Caleb Sturgis

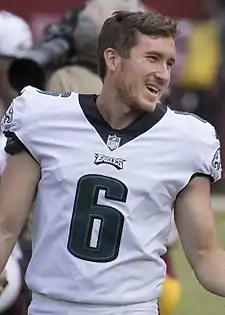
Sturgis with the Philadelphia Eagles in 2017

Caleb James Sturgis (born August 9, 1989) is an American former professional football player who was a placekicker in the National Football League (NFL). He played college football for the Florida Gators, setting team records for field goals completed in a season and a career, and was recognized as a first-team All-American. He was selected by the Miami Dolphins in the fifth round of the 2013 NFL draft.